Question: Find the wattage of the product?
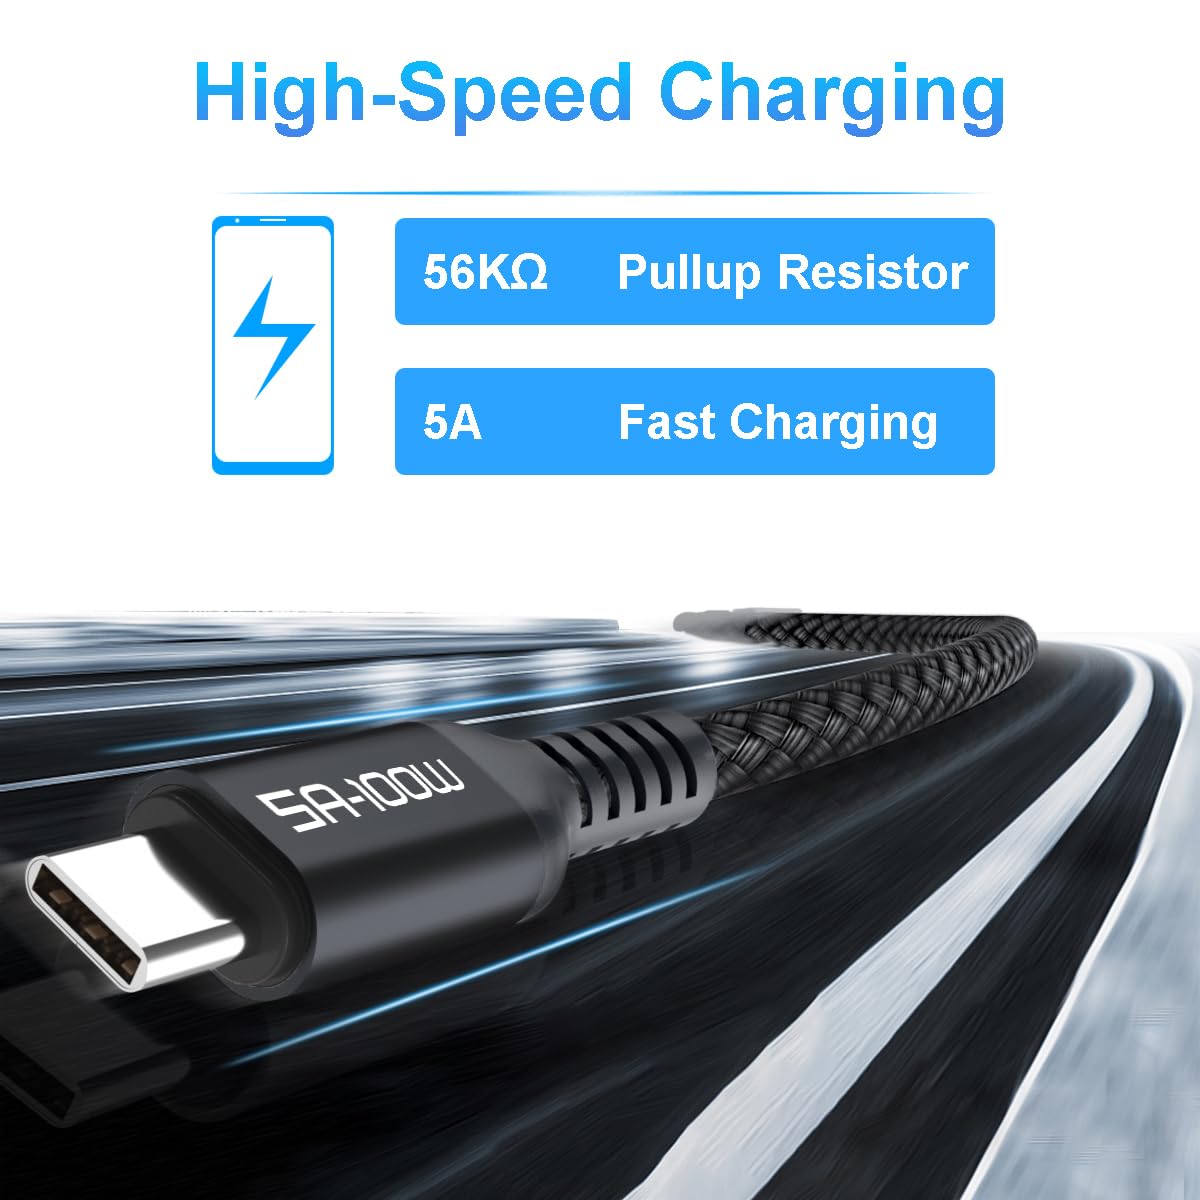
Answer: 100.0 watt